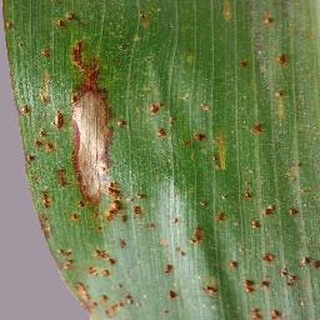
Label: corn_northern_leaf_blight